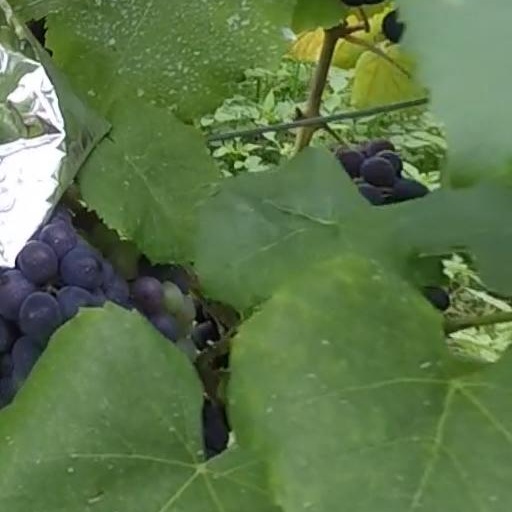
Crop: grape